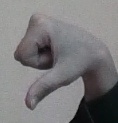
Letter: waw